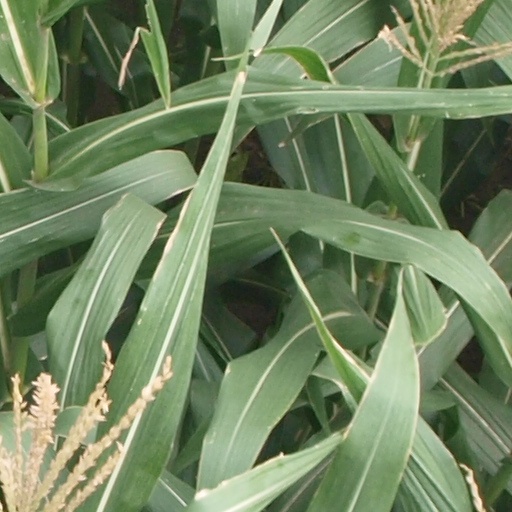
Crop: maize; corn